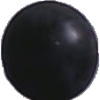
Label: Grape Blue 1